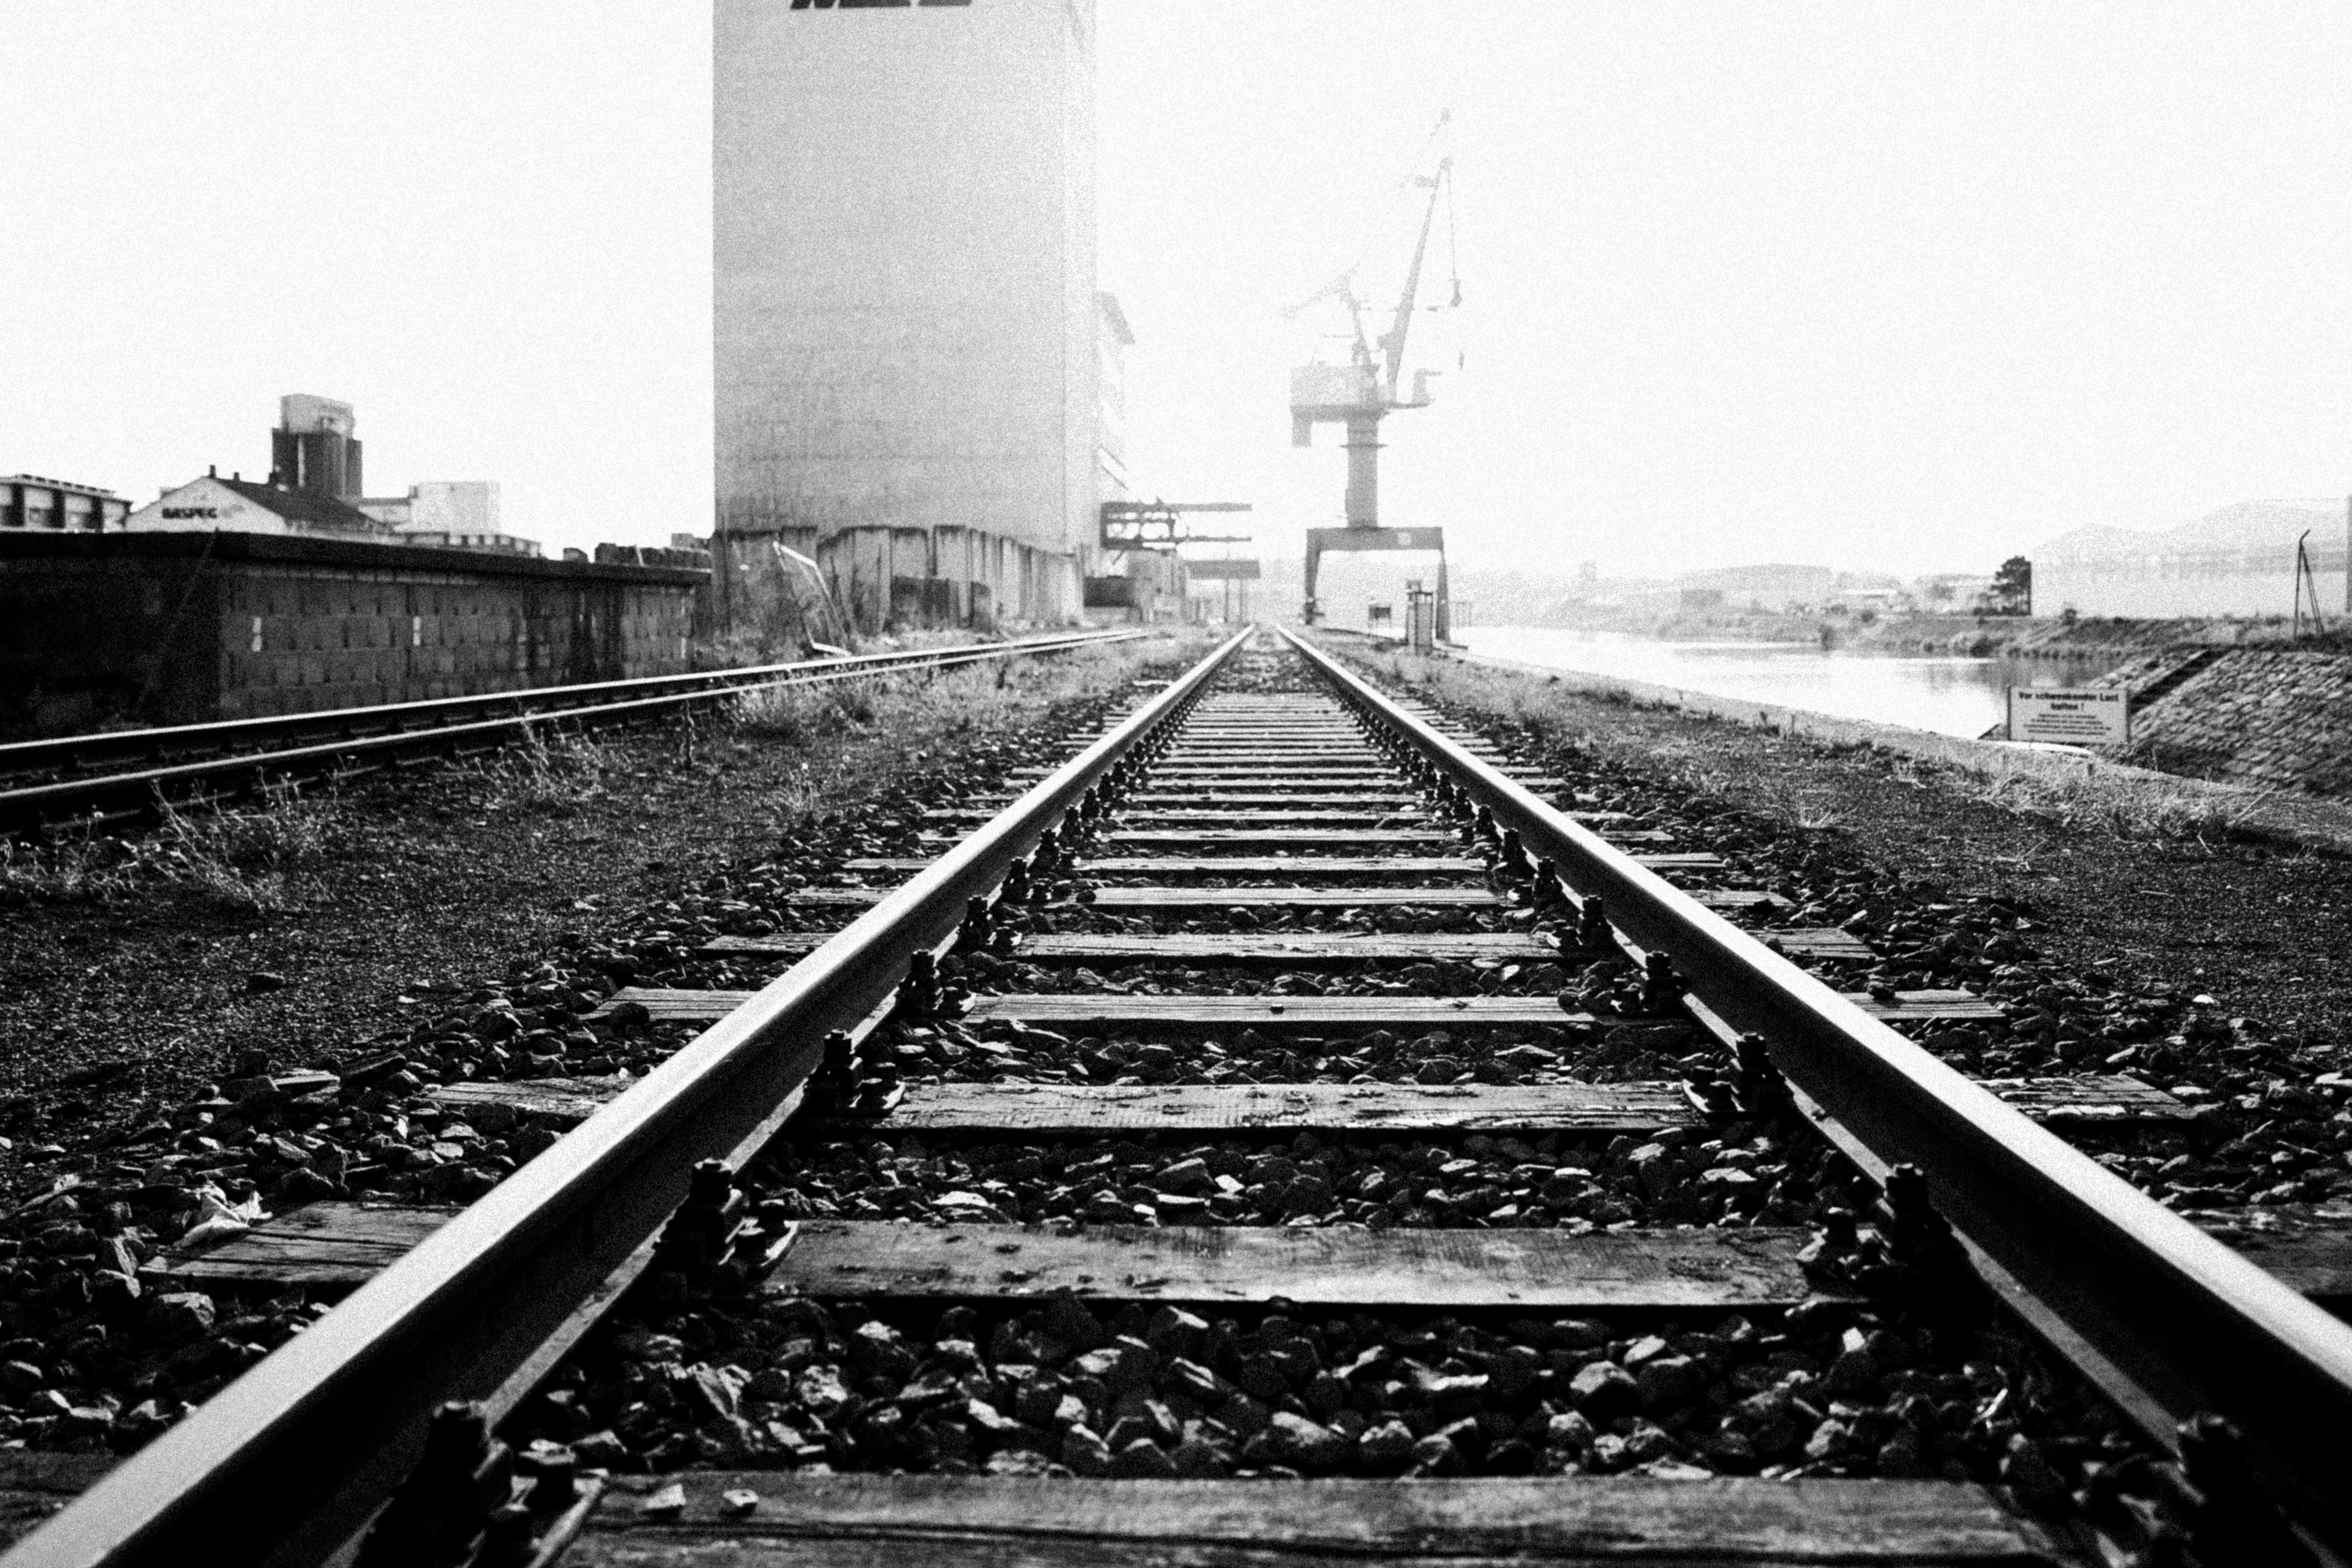
landscape, black and white, track, white, city, urban, train, transport, vehicle, romance, harbor, industrial, industry, black, monochrome, mono, stadt, leica, monochrom, bamberg, q, haben, rail transport, monochrome photography, rolling stock, railroad car